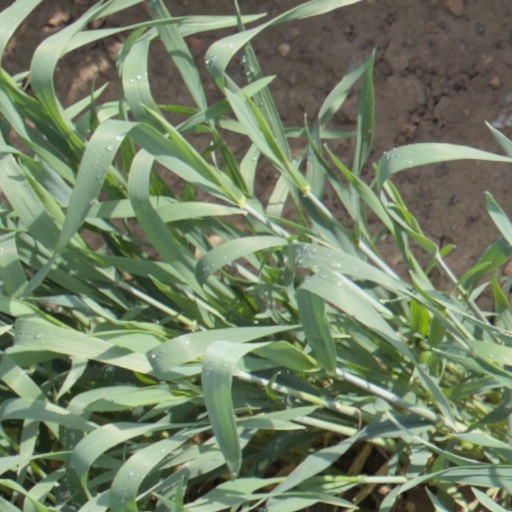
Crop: wheat